Paisley shawls

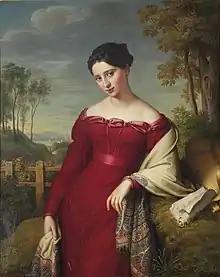
1824 portrait of an elegant lady with an embroidered shawl

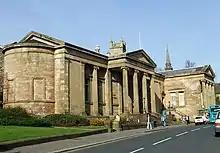
Paisley Museum houses a nationally significant collection of Paisley Shawls

The Paisley shawl has its antecedents in the Kashmir shawl, produced in Kashmir, since the eleventh century, and more intensively in central Asia in the fifteenth and sixteenth centuries. In the eighteenth century, travel, trade, and colonisation, namely by the British East India Company, saw examples of Kashmir shawls brought back to Europe.